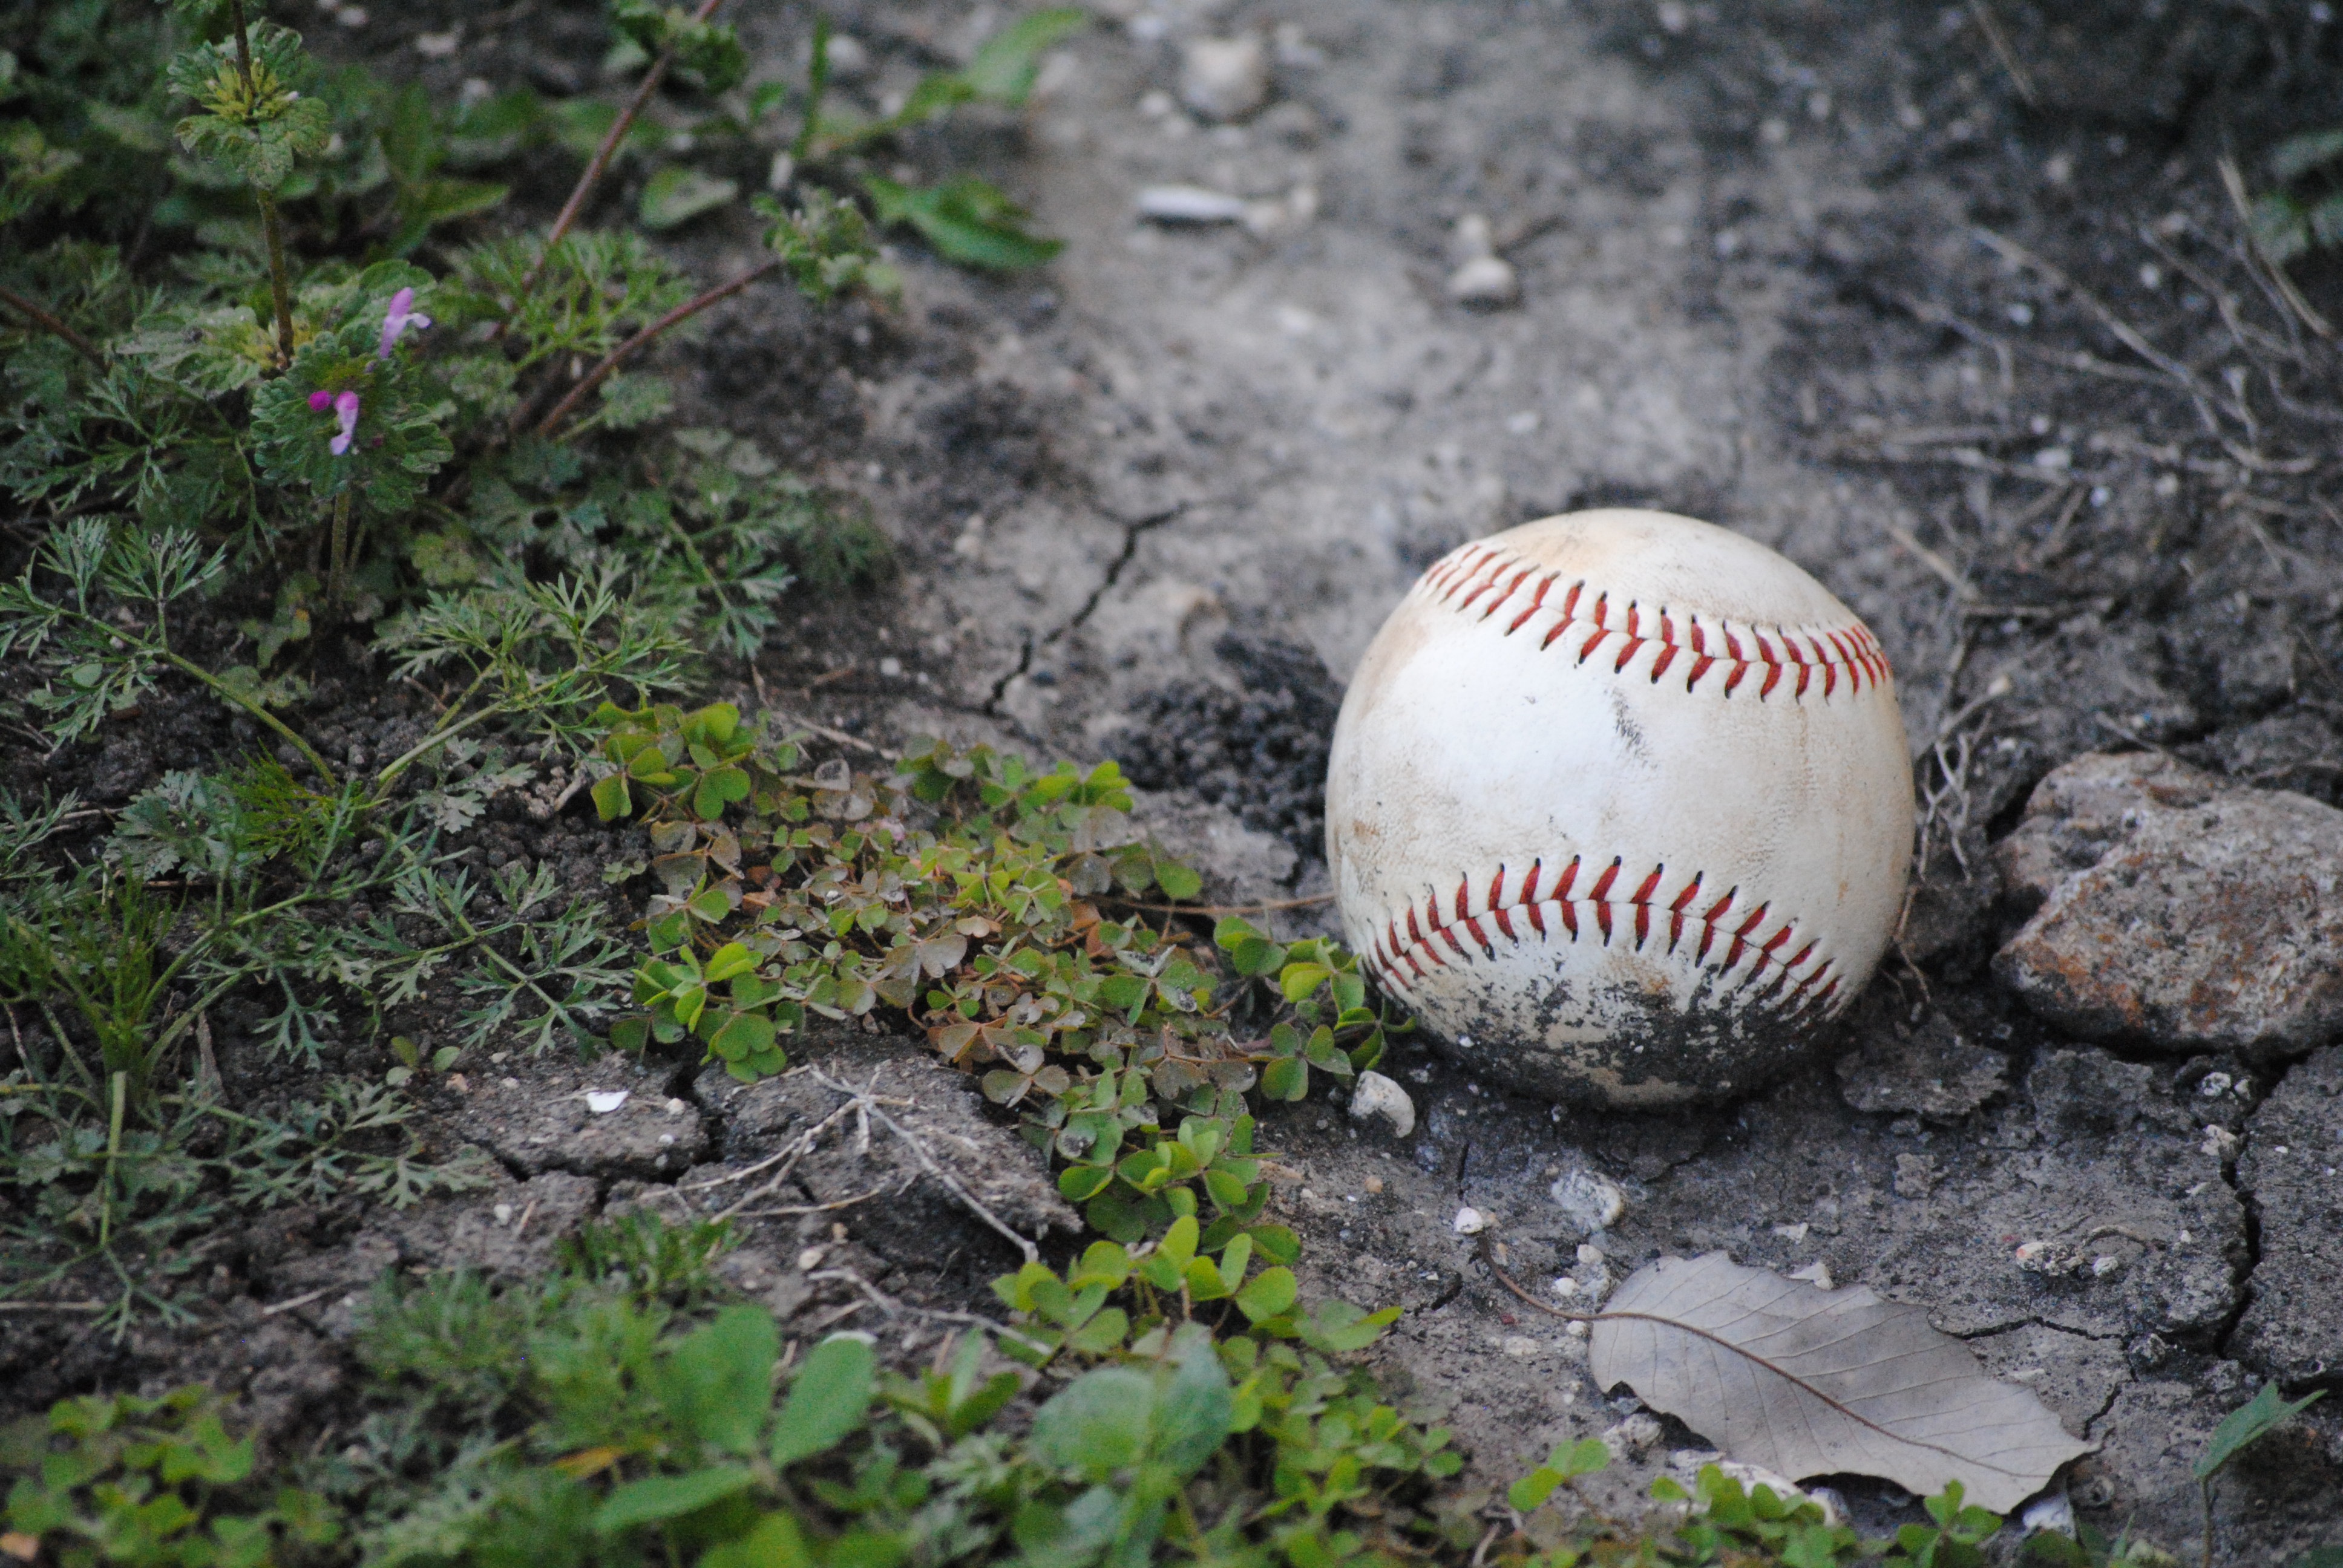
baseball, vacation, equipment, training, sports, ball, collage, fallen, woodland, accessory